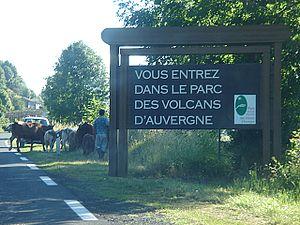
Vic-sur-Cère est une commune française, chef-lieu du canton de Vic, située dans le département du Cantal en région Auvergne-Rhône-Alpes. Elle est située dans la vallée de la Cère, bordée en aval par la commune de Polminhac et en amont par celle de Thiézac avec laquelle elle forme une station verte.
Le Cantal est un département français situé dans la région Auvergne-Rhône-Alpes, dont le nom vient du massif volcanique du Cantal qui occupe le centre de son territoire. L'Insee et la Poste lui attribuent le code 15. Sa préfecture est Aurillac.
Le parc naturel régional des volcans d'Auvergne est un parc naturel régional français créé le 25 octobre 1977. Il est situé au cœur du Massif central, dans la région administrative Auvergne-Rhône-Alpes. D'une superficie de 389 733 ha, c'est le plus grand parc naturel régional de France métropolitaine. Formant un ensemble paysager, géologique et patrimonial, le parc naturel régional comprend la Chaîne des Puys, inscrite au patrimoine mondial de l'UNESCO en 2018, les Monts Dore, l'Artense, le Cézallier et les Monts du Cantal.